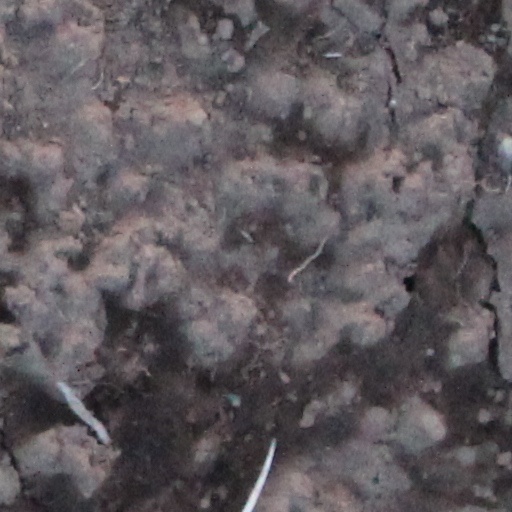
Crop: wheat